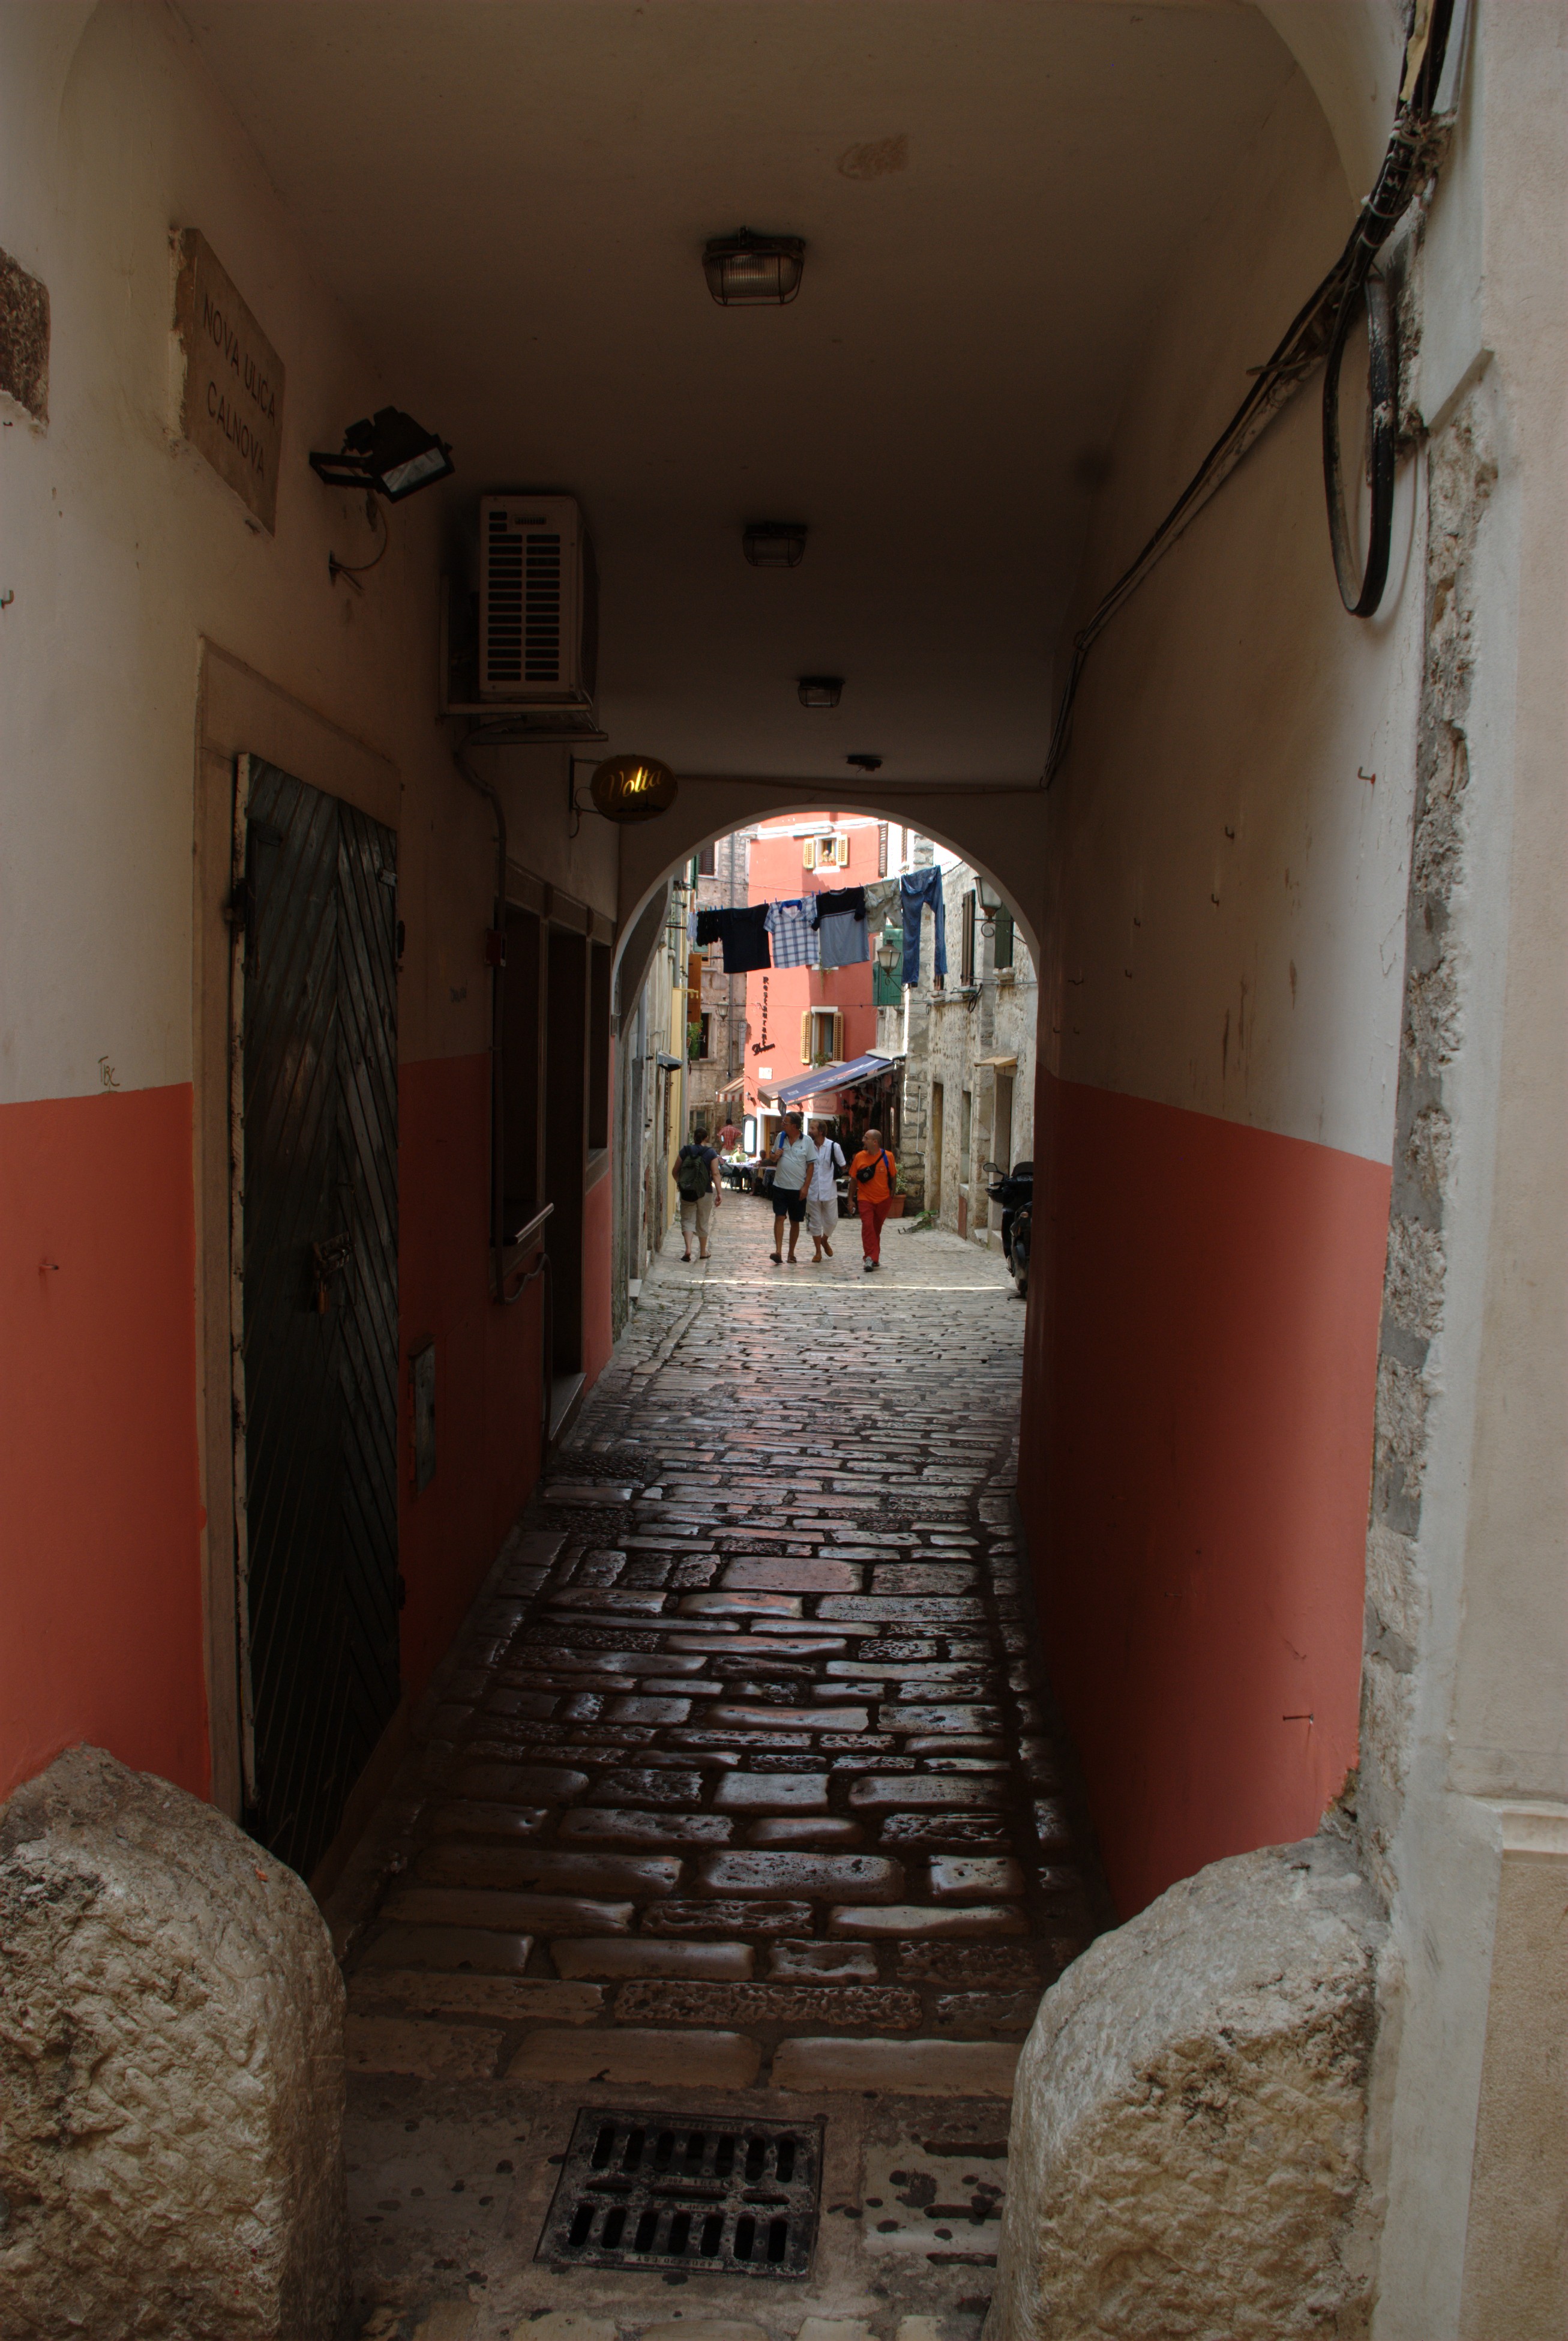
house, town, alley, city, wall, cityscape, europe, red, nikon, interior design, croatia, temple, d80, istria, platinumphoto, nikond80, bej, soe, rovigno, rovinj, istra, rubyphotographer, impressedbeauty, ancient history